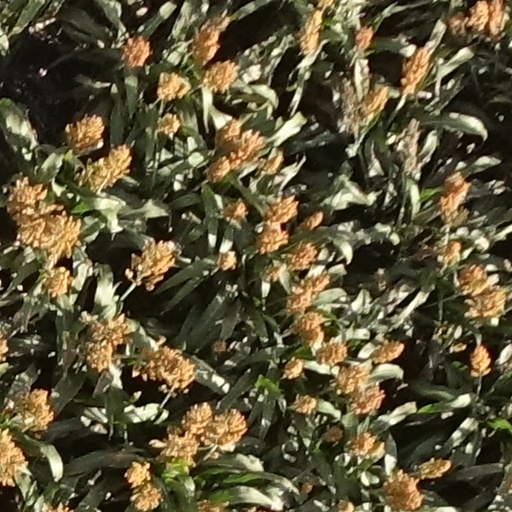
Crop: sorghum